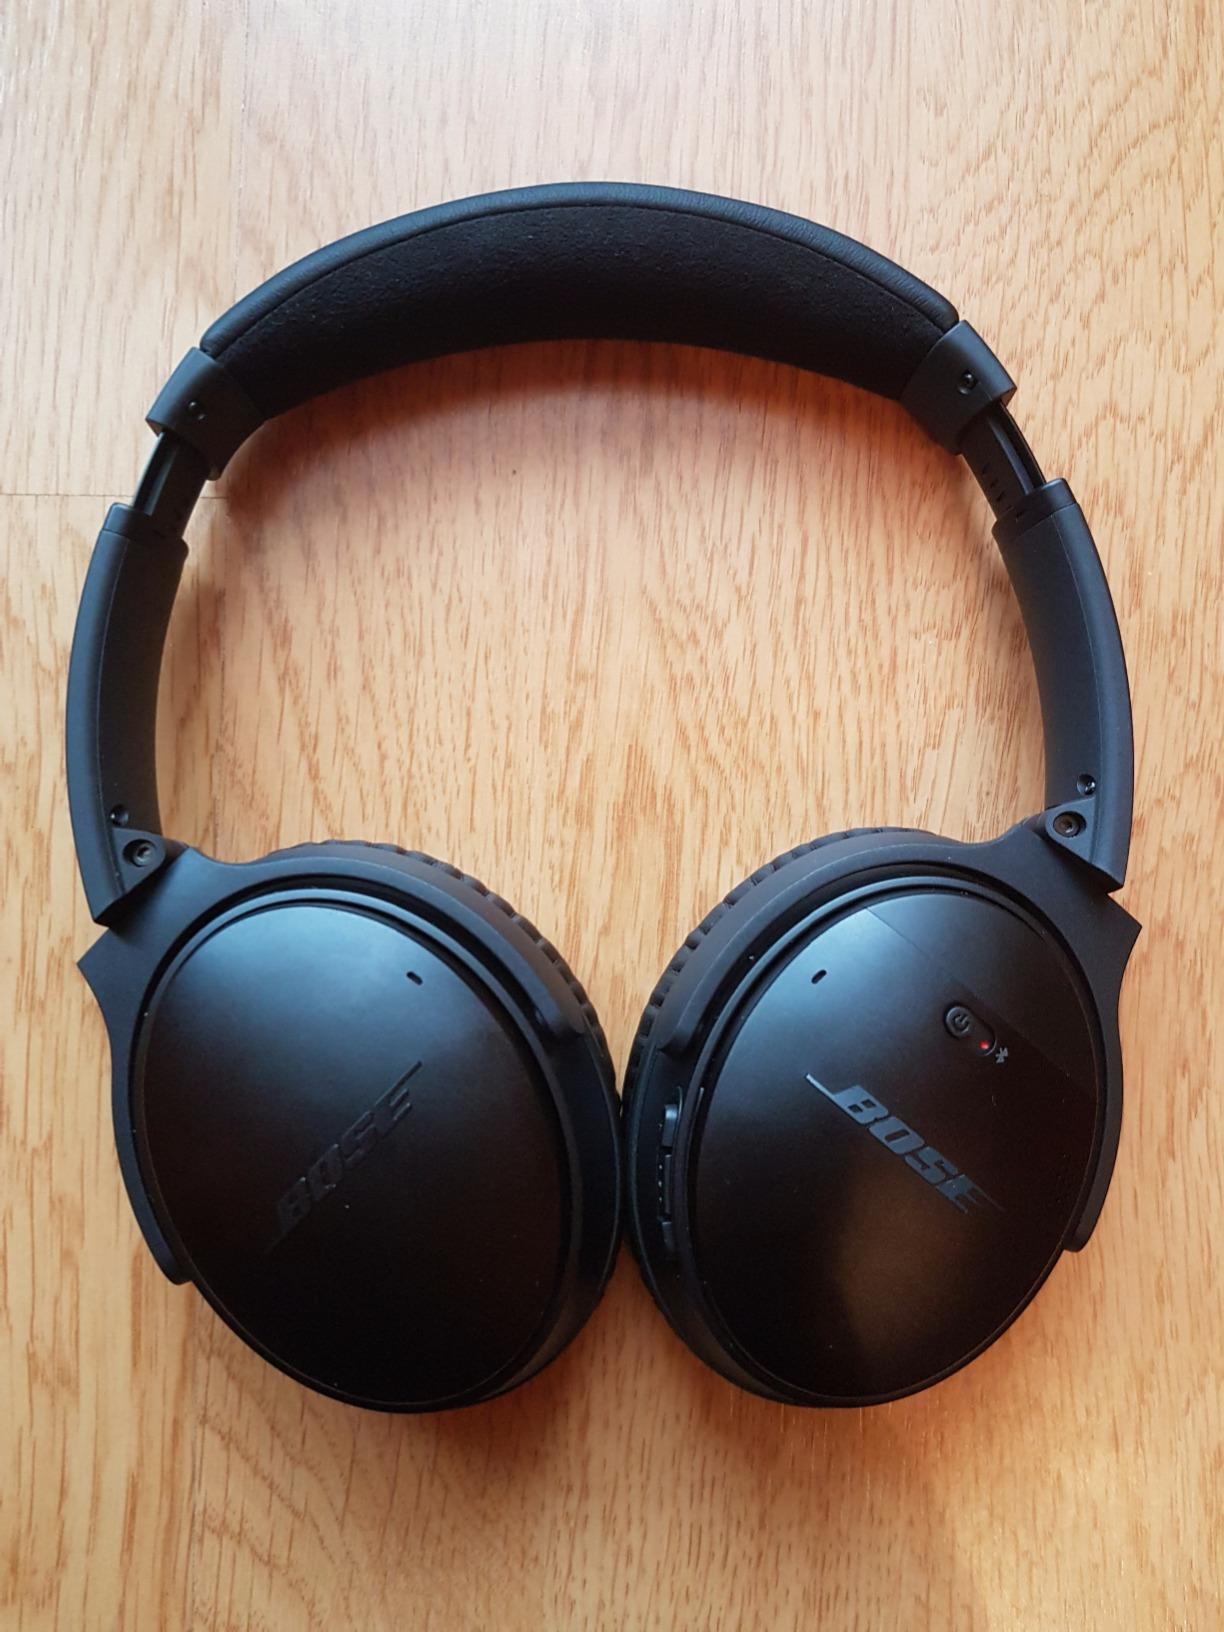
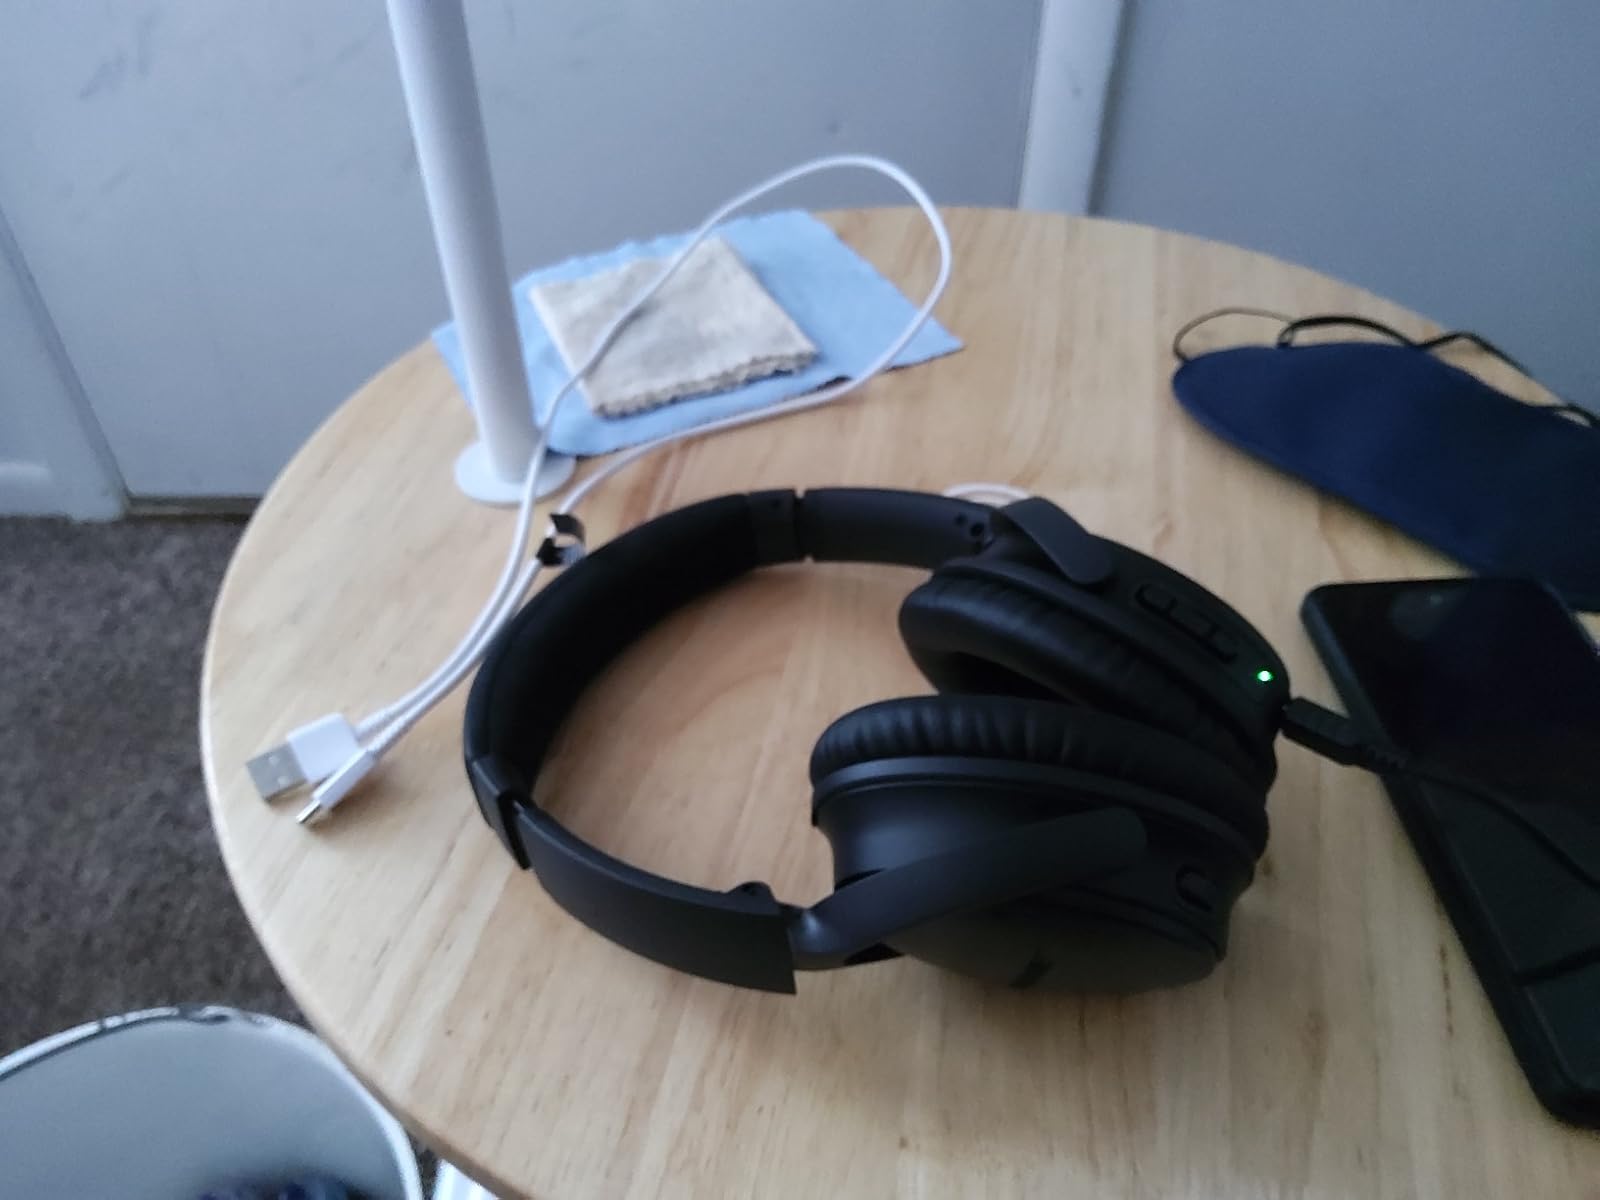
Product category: headphones
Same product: yes